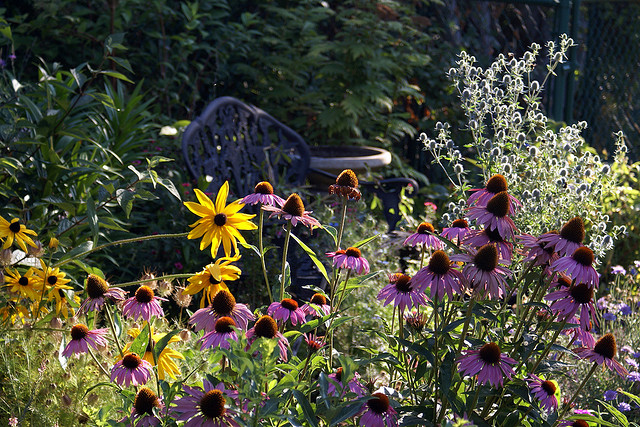
user: Given an image and a question. Answer the question in a short answer. Question: What type of flying insect are you likely to find here? Short Answer:
assistant: bee